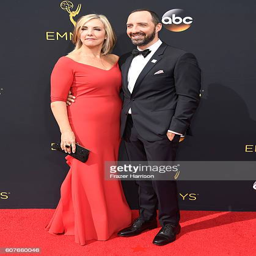
film crewmember and actor attend awards